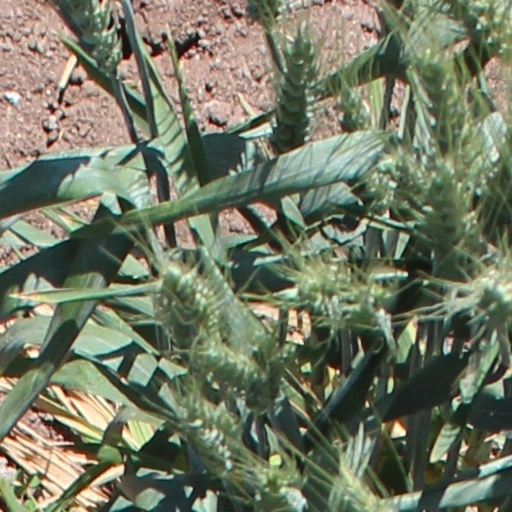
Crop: wheat